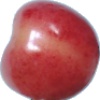
Label: Cherry Rainier 1